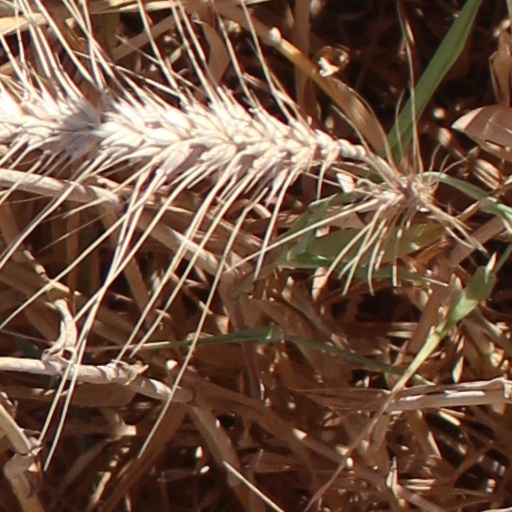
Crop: wheat